Till Eulenspiegel's Merry Pranks

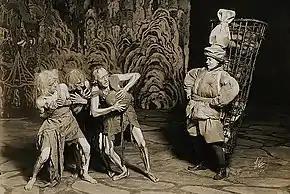
Scene from the ballet "Till Eulenspiegel", Manhattan Opera House, New York

There also exists a version for piano four-hands, which has been recorded by Percy Grainger and Ralph Leopold. In 2021, the music publisher Edition Peters of Leipzig published an arrangement of Till Eulenspiegels lustige Streiche for chamber ensemble (12 players) by Germán García Vargas.